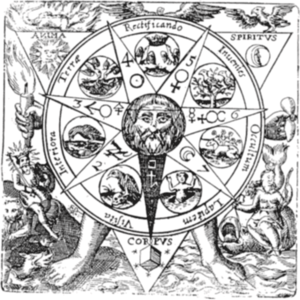
Le vitriol, mot issu d'ancien français vedriol « sulfate de fer », attesté dans Les Gloses de Rachi au XIᵉ siècle, souvent synonyme de couperose, qualifiait un composé dit sulfaté, à base d'anions sulfates.